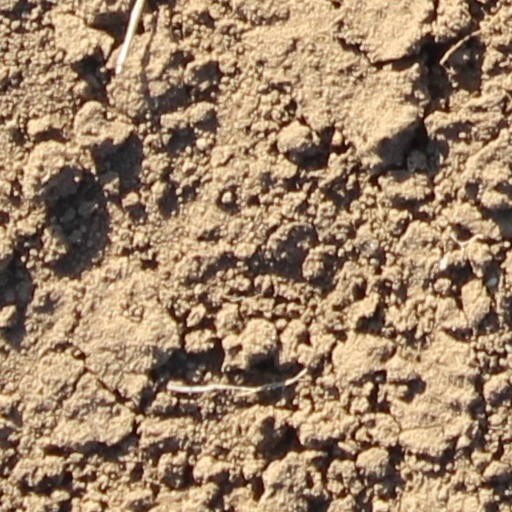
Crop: wheat